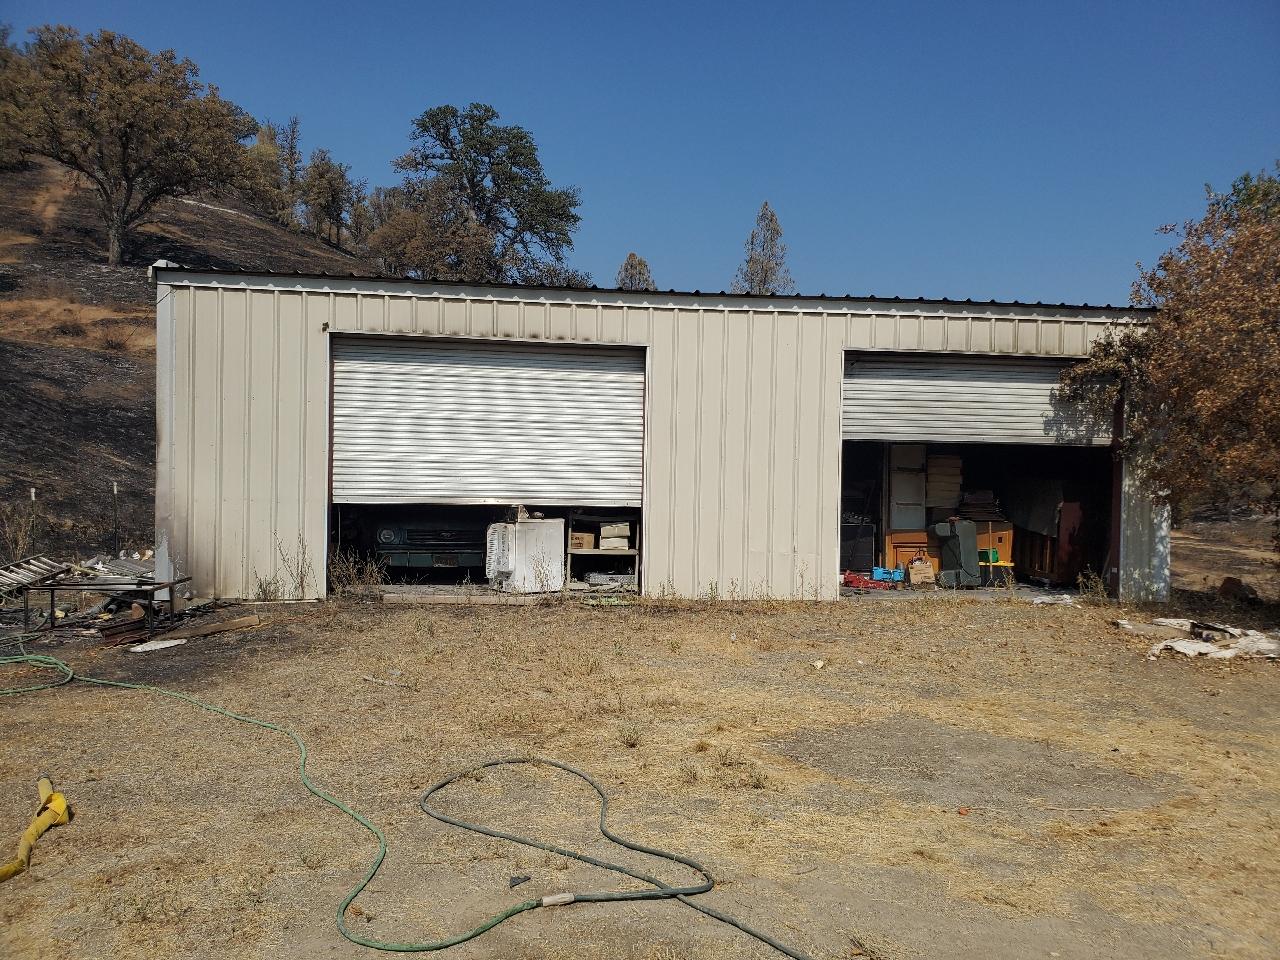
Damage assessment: major